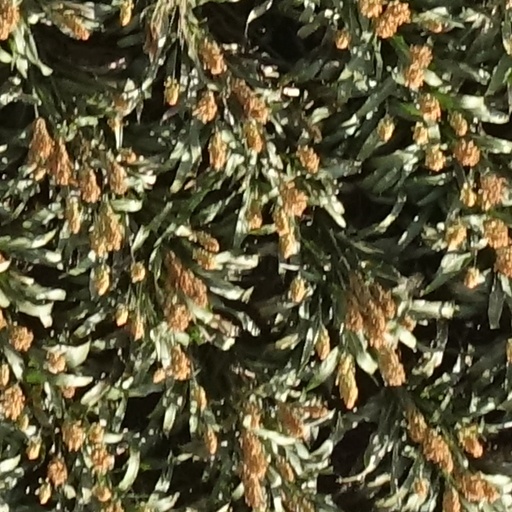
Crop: sorghum